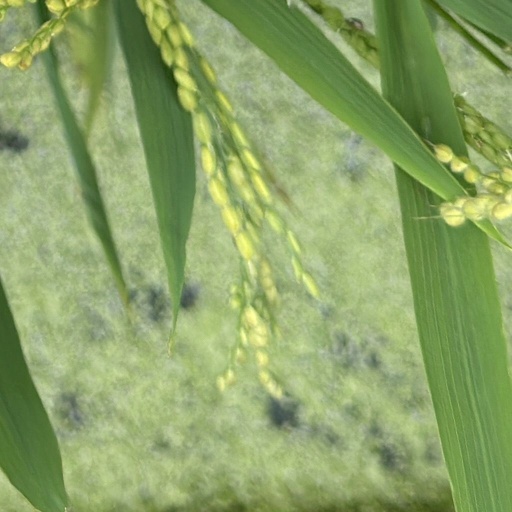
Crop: rice